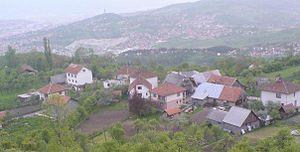
Mrkovići est un village de Bosnie-Herzégovine. Il est situé dans la municipalité de Centar, dans le canton de Sarajevo et dans la Fédération de Bosnie-et-Herzégovine. Selon les premiers résultats du recensement bosnien de 2013, il compte 57 habitants.